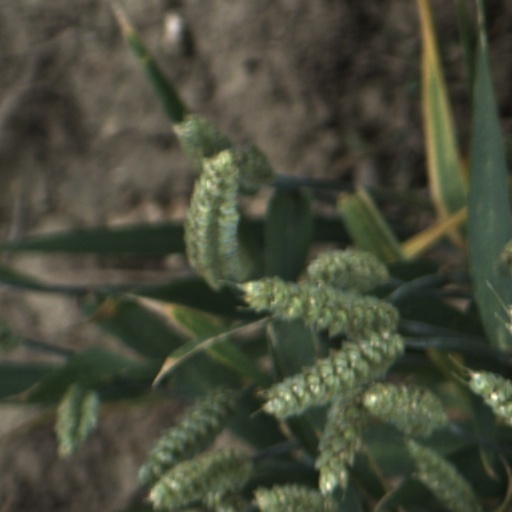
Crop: wheat